Wo Hop Shek

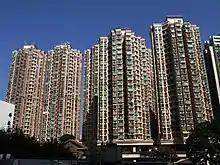
Avon Park, a private housing estate in Wo Hop Shek

Wo Hop Shek is an area in the south of Fanling, Hong Kong. It consists of villages and recently developed housing estates. The area is famous for its large public cemetery, Wo Hop Shek Public Cemetery, on the nearby hillside. Every year, during the Ching Ming Festival and Chung Yeung Festival, many people come to visit their ancestors.